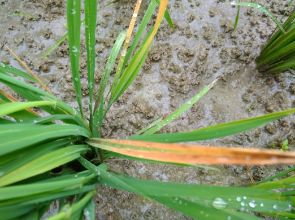
Disease: Tungro